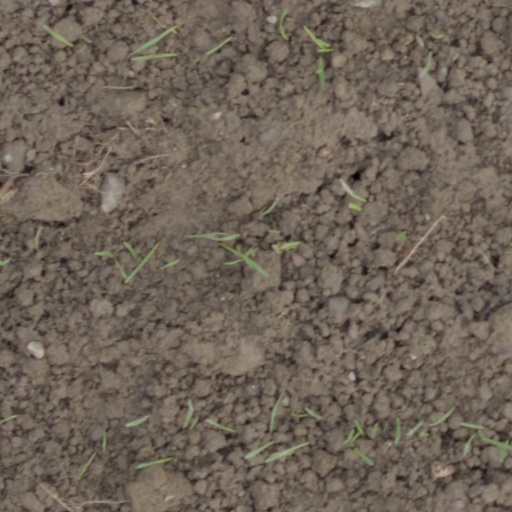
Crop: wheat